Birthplace of Gabriele D'Annunzio Museum

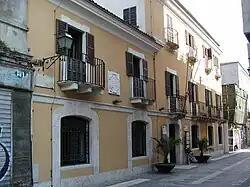
Museo Casa Natale di Gabriele D'Annunzio

The Gabriele d'Annunzio Birthplace Museum is located at 116 Corso Manthoné in Pescara and was declared a national monument in 1927.